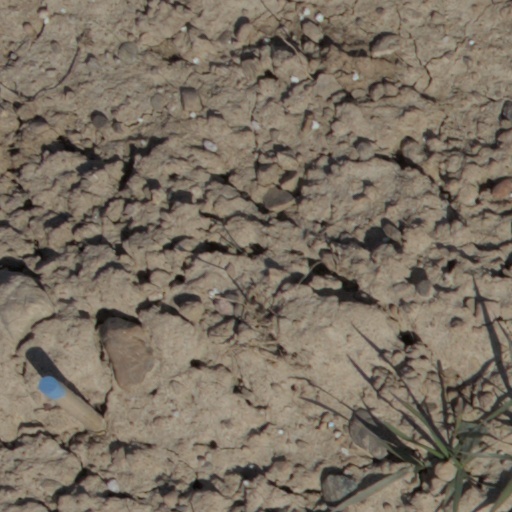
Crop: wheat